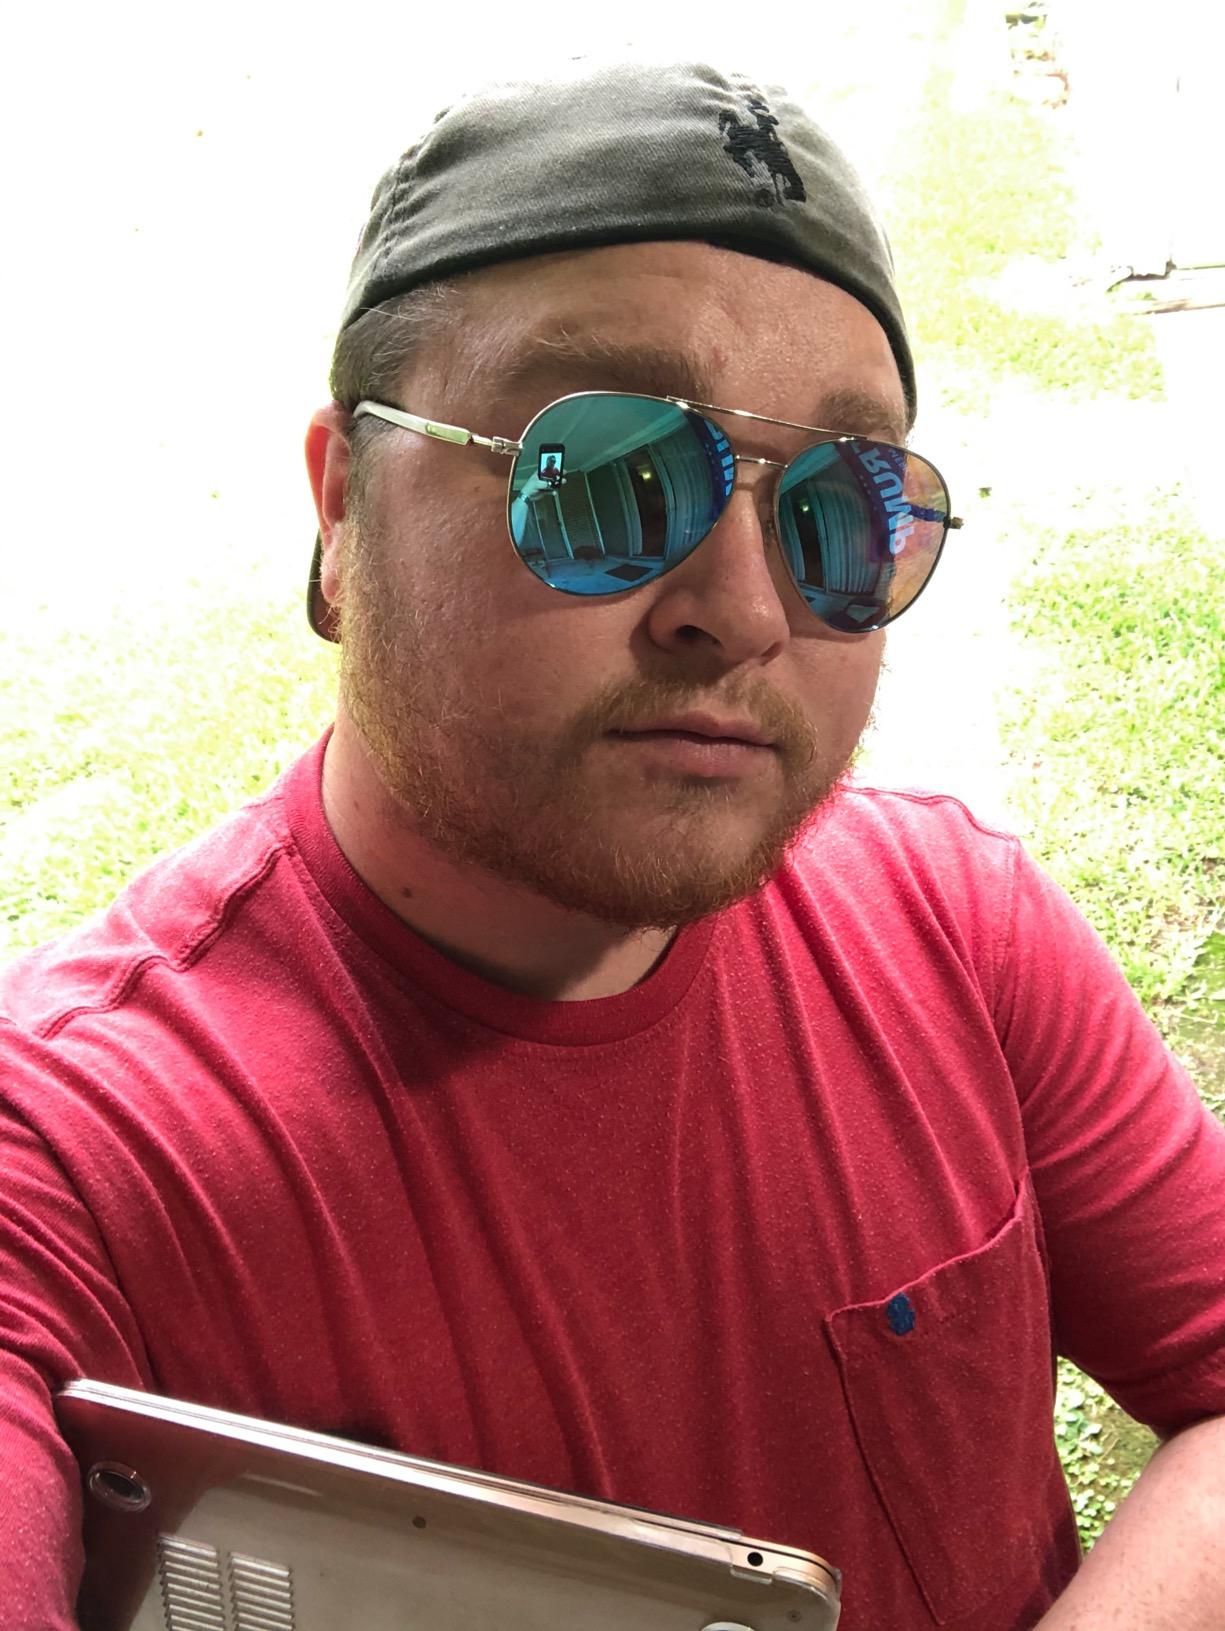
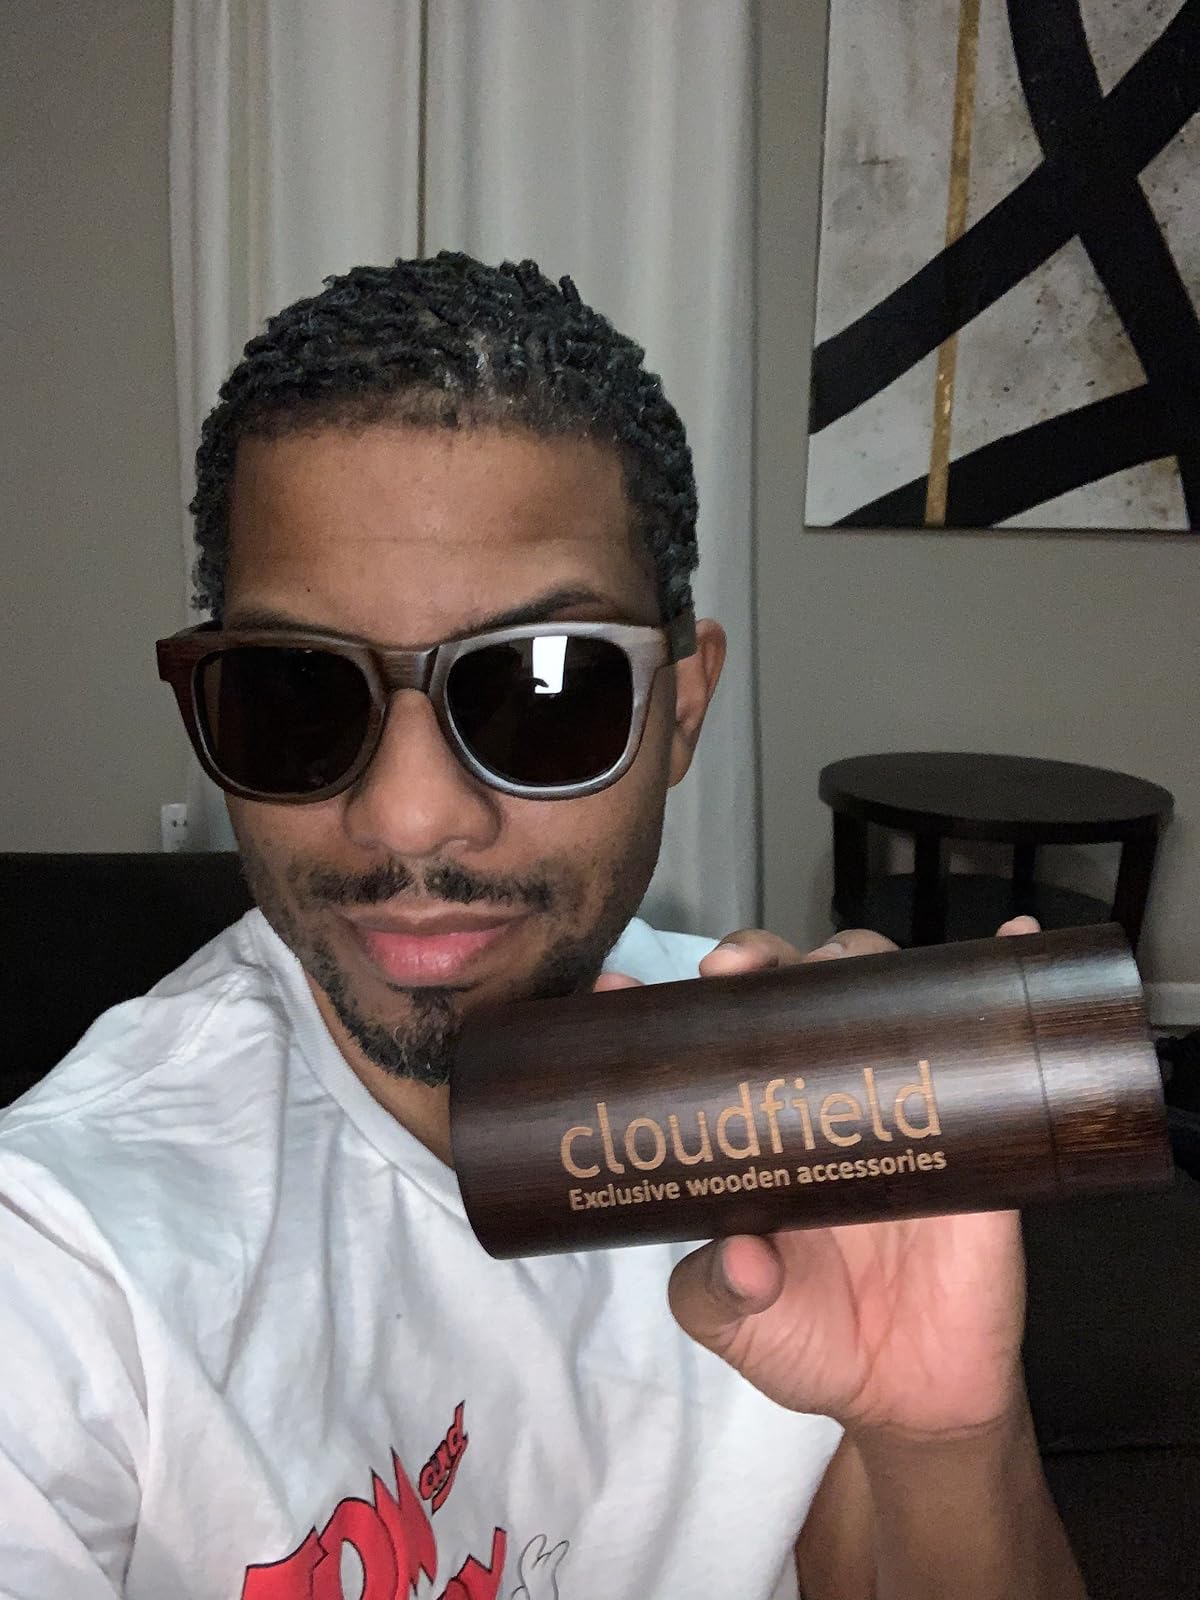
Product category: accessories_sunglasses
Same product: no